Marcos de Niza

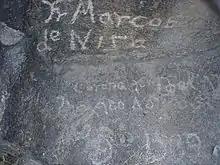
Forged inscription purported to have been left by Fray Marcos de Niza. Located in Pima Canyon near Phoenix, Arizona.

In the 1920s Matthew E. Bellew announced the discovery of a petroglyph on his land near Phoenix that appeared to have been left by Marcos de Niza. The inscription, written in Spanish, translates to “Fray Marcos de Niza crowned all of New Mexico at his expense in the year of 1539.” Most contemporary historians quickly called it a fraud, pointing out that the reference to "New Mexico" was an anachronism in 1539 and also noting that the expedition was not carried out "at his expense". One exception to the sceptics was historian and missionary Bonaventure Oblasser who cited the petroglyph to support his assertion that the expedition passed near Phoenix (most historians today believe that Marcos travelled through eastern Arizona along the San Pedro River).